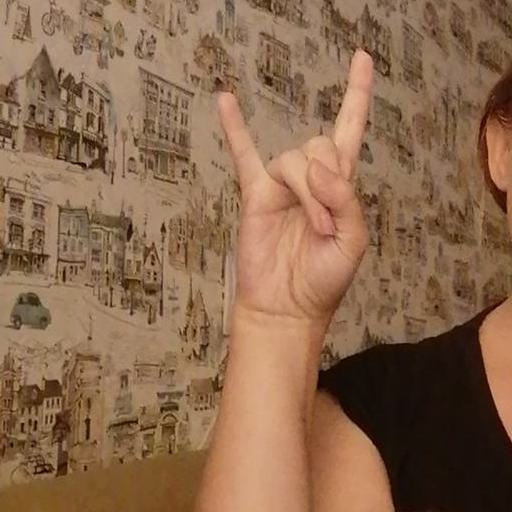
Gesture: rock